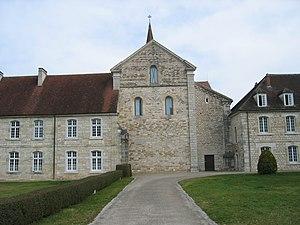
Vitreux est une commune française située dans le département du Jura en région Bourgogne-Franche-Comté. Les habitants sont appelés les Vitrouillers et Vitrouillères. La superficie est de 785 hectares.
L'abbaye Notre-Dame d'Acey, fondée en 1136, est une abbaye cistercienne située dans la vallée de l'Ognon, sur la commune de Vitreux, au nord du département du Jura, en Franche-Comté, à la limite de la Haute-Saône et du Doubs, entre Dole et Besançon. Elle est actuellement habitée par des moines cisterciens-trappistes, c'est le seul monastère cistercien encore occupé par une communauté monastique en Franche-Comté.